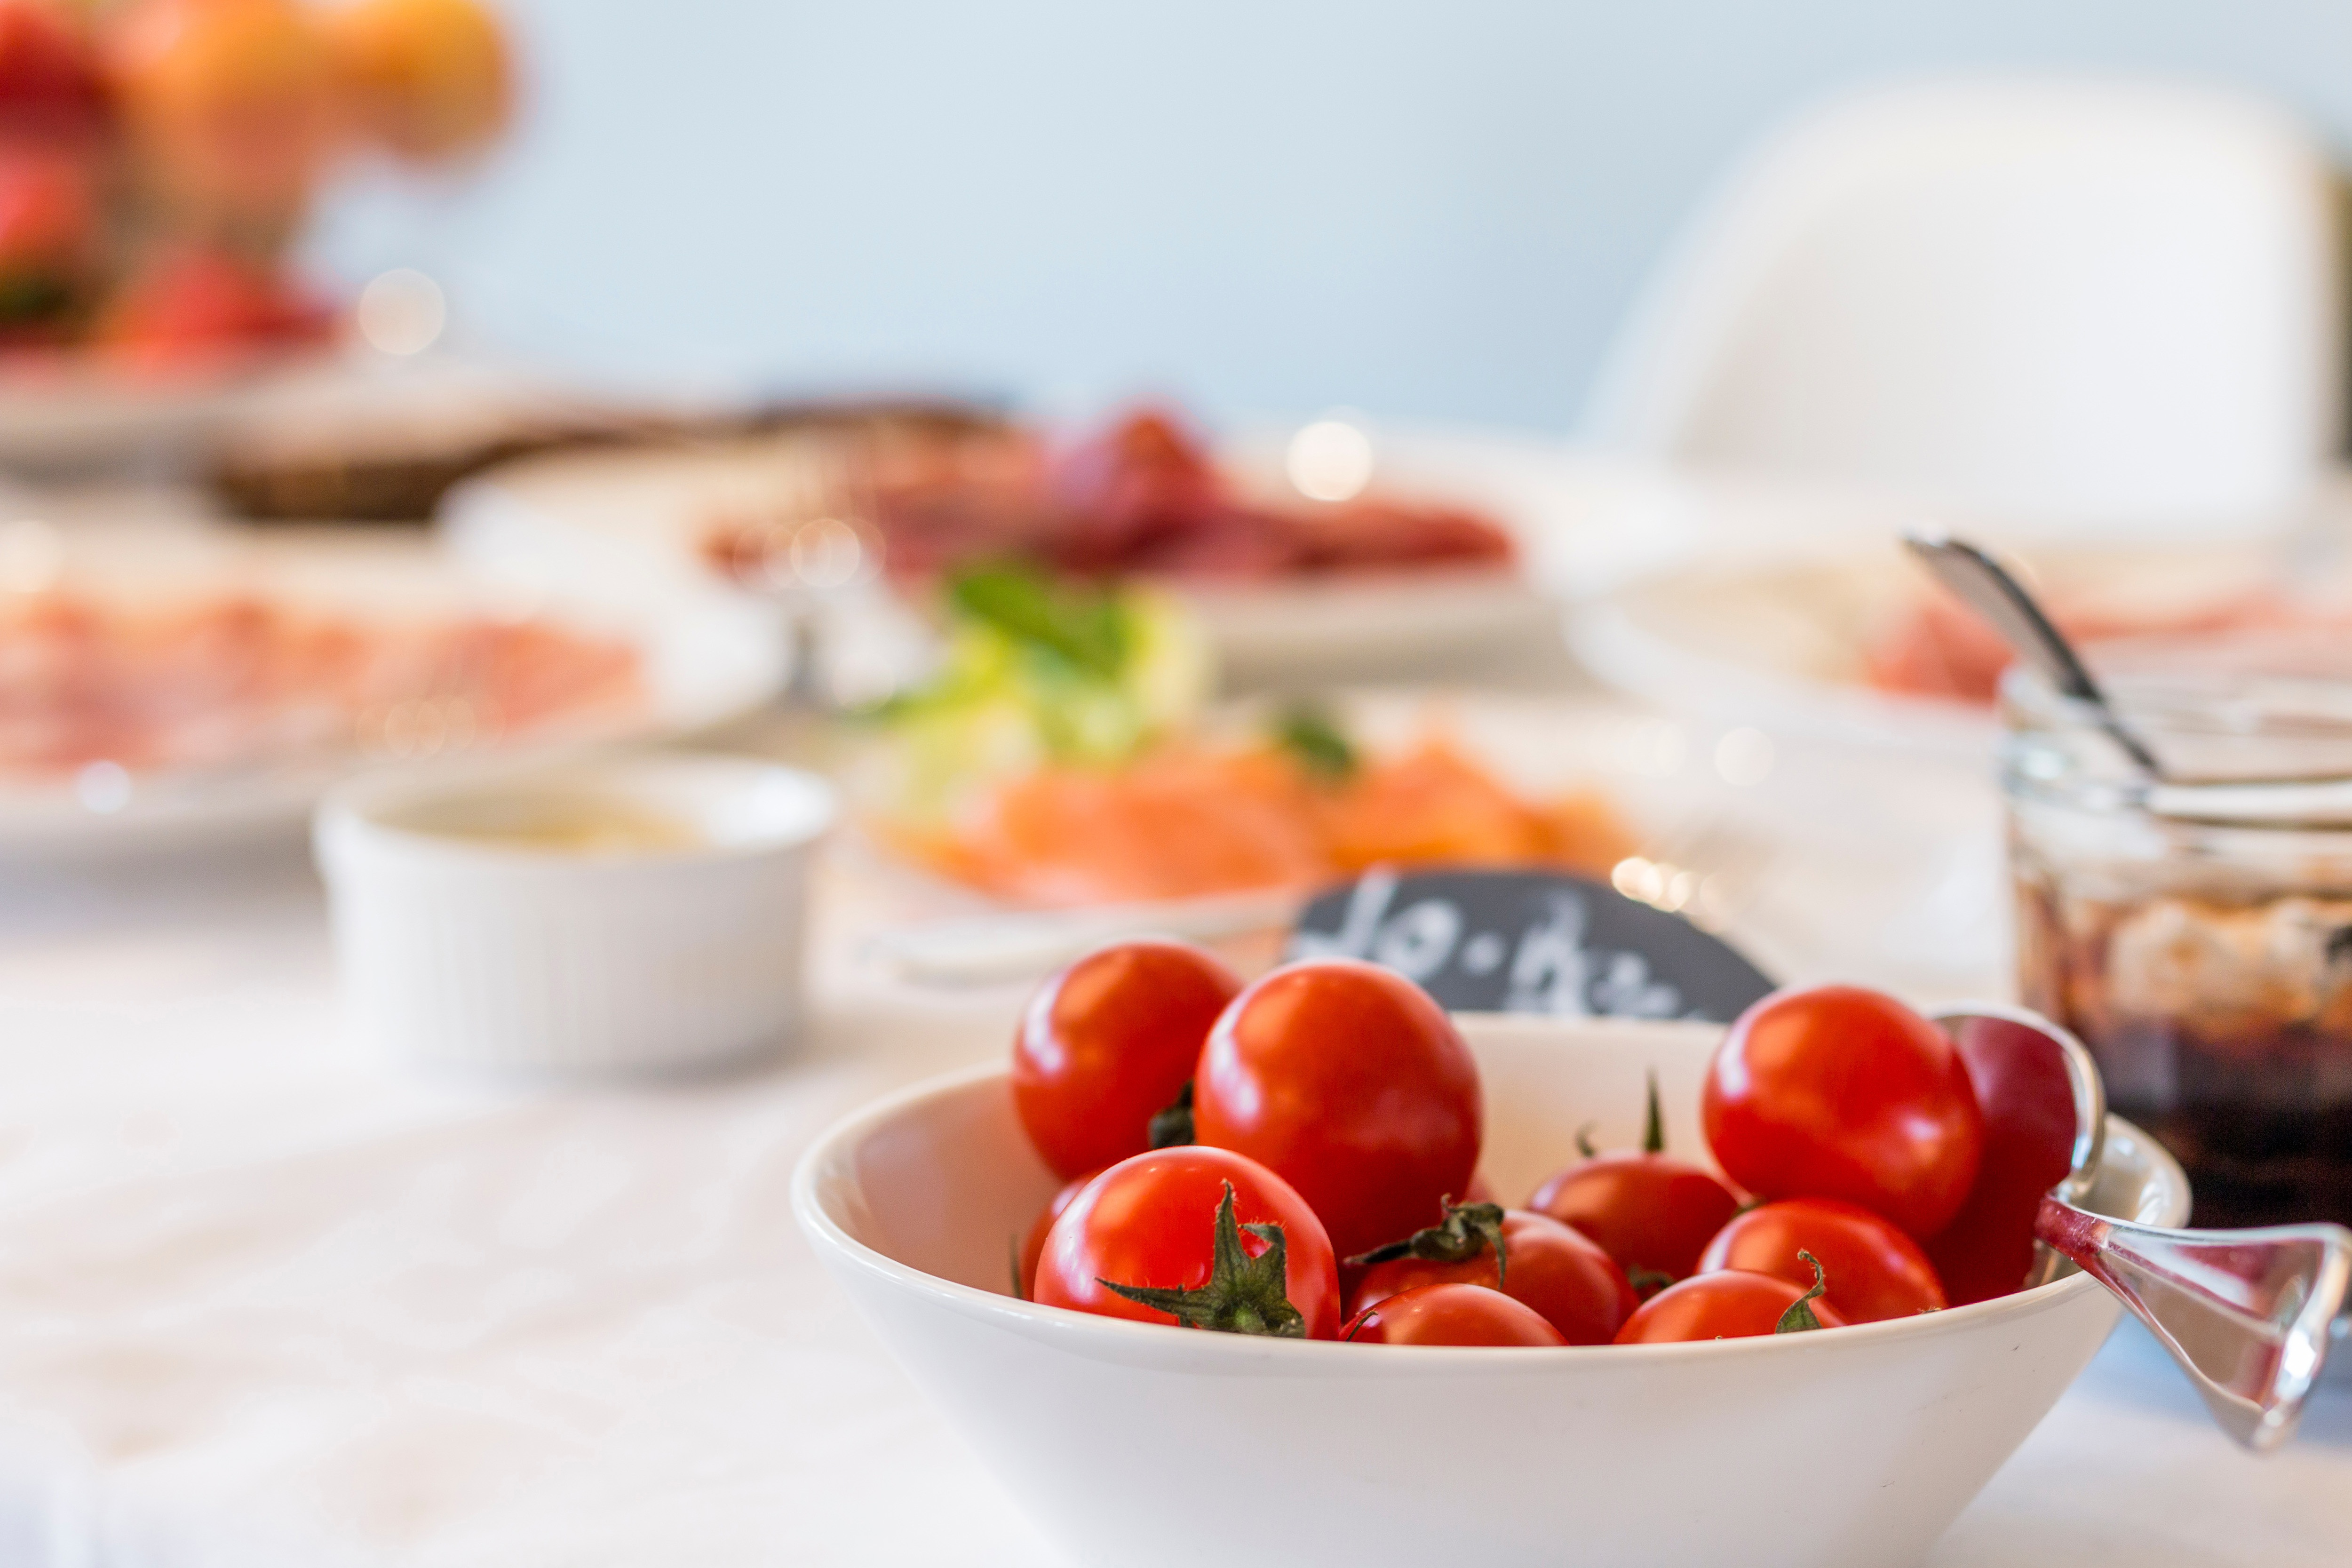
food, dish, cuisine, vegetable, tomato, meal, ingredient, brunch, solanum, cherry tomatoes, produce, fruit, la carte food, vegetarian food, caprese salad, finger food, recipe, breakfast, lunch, plant, appetizer, bowl, tableware, nightshade family, salad, antipasto, buffet